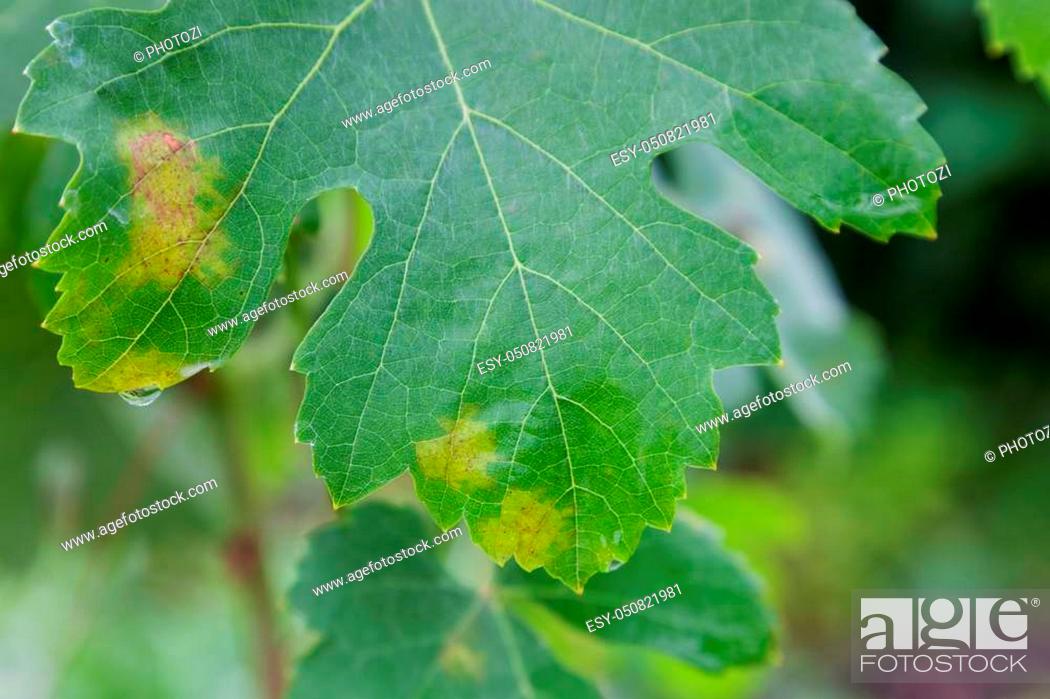
Plant: Grape
Disease: grape downy mildew